Ethanol

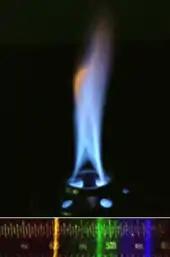
Ethanol burning with its spectrum depicted

Ethanol is a volatile, colorless liquid that has a slight odor. It burns with a smokeless blue flame that is not always visible in normal light. The physical properties of ethanol stem primarily from the presence of its hydroxyl group and the shortness of its carbon chain. Ethanol's hydroxyl group is able to participate in hydrogen bonding, rendering it more viscous and less volatile than less polar organic compounds of similar molecular weight, such as propane. Ethanol's adiabatic flame temperature for combustion in air is 2082 °C or 3779 °F.